Drafting linen

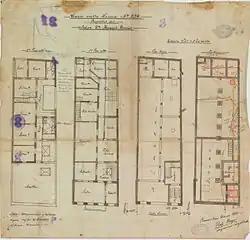
Very old drafting linen

From the late 19th century until the middle of the 20th century, drafting linen, also known as drafting cloth, was commonly used as an alternative to wood-pulp and rag papers in creating technical drawings. Its major benefits were considerable strength, especially in erasing and redrawing, durability in handling, and translucency for making multiple reprographic prints.